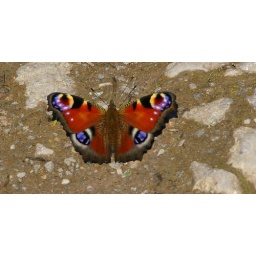
just saw this butterfly on time as i was walking along the path beside the river annan